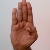
The image shows a hand gesture representing the letter 'B' in Indian Sign Language.